Henry Wickenburg

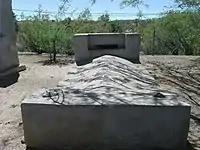
Grave-site of Henry Wickenburg in the Henry Wickenburg Pioneer Cemetery located in Adams Street. The cemetery was listed in the National Register of Historic Places April 4, 2011. Reference#11000151.

Wickenburg served as the town's postmaster, Justice of the Peace, Trustee for Wickenburg Schools, served on the school board, was a census taker, served on the coroner's jury, was the president of the Wickenburg Mining District, gave an easement to the railroad so it could come into Wickenburg, and donated land for the first permanent church in Wickenburg.